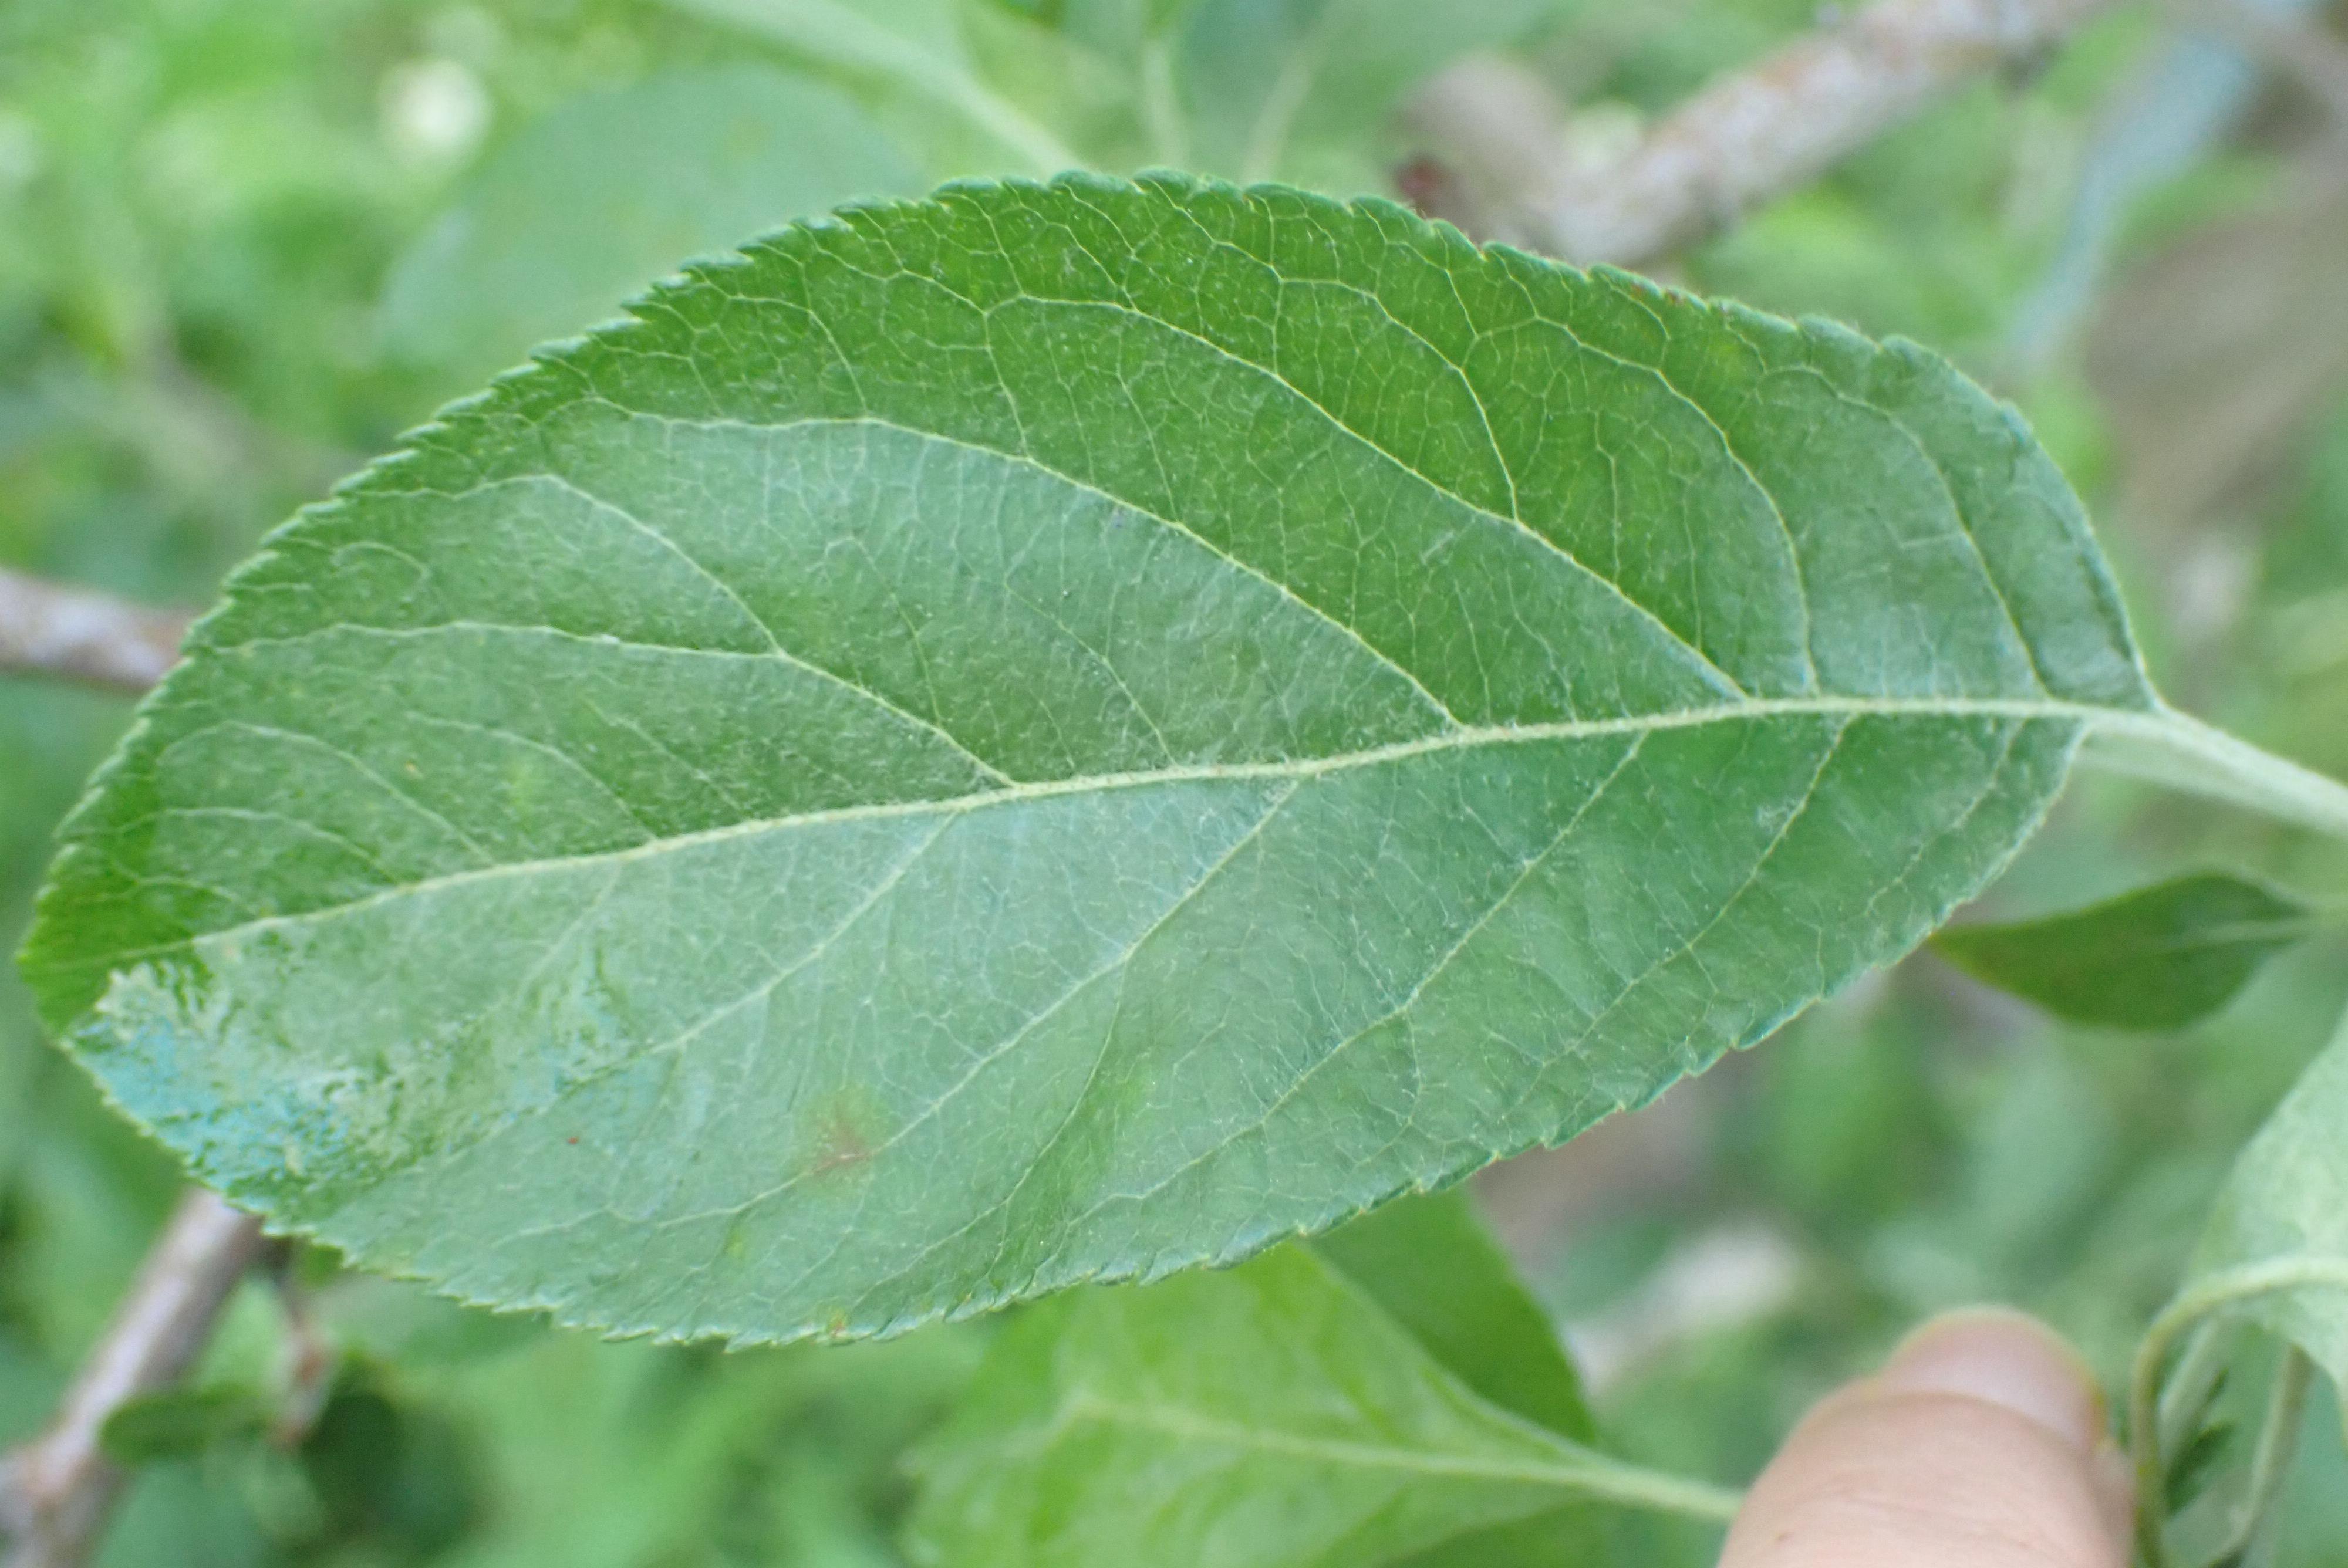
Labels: scab